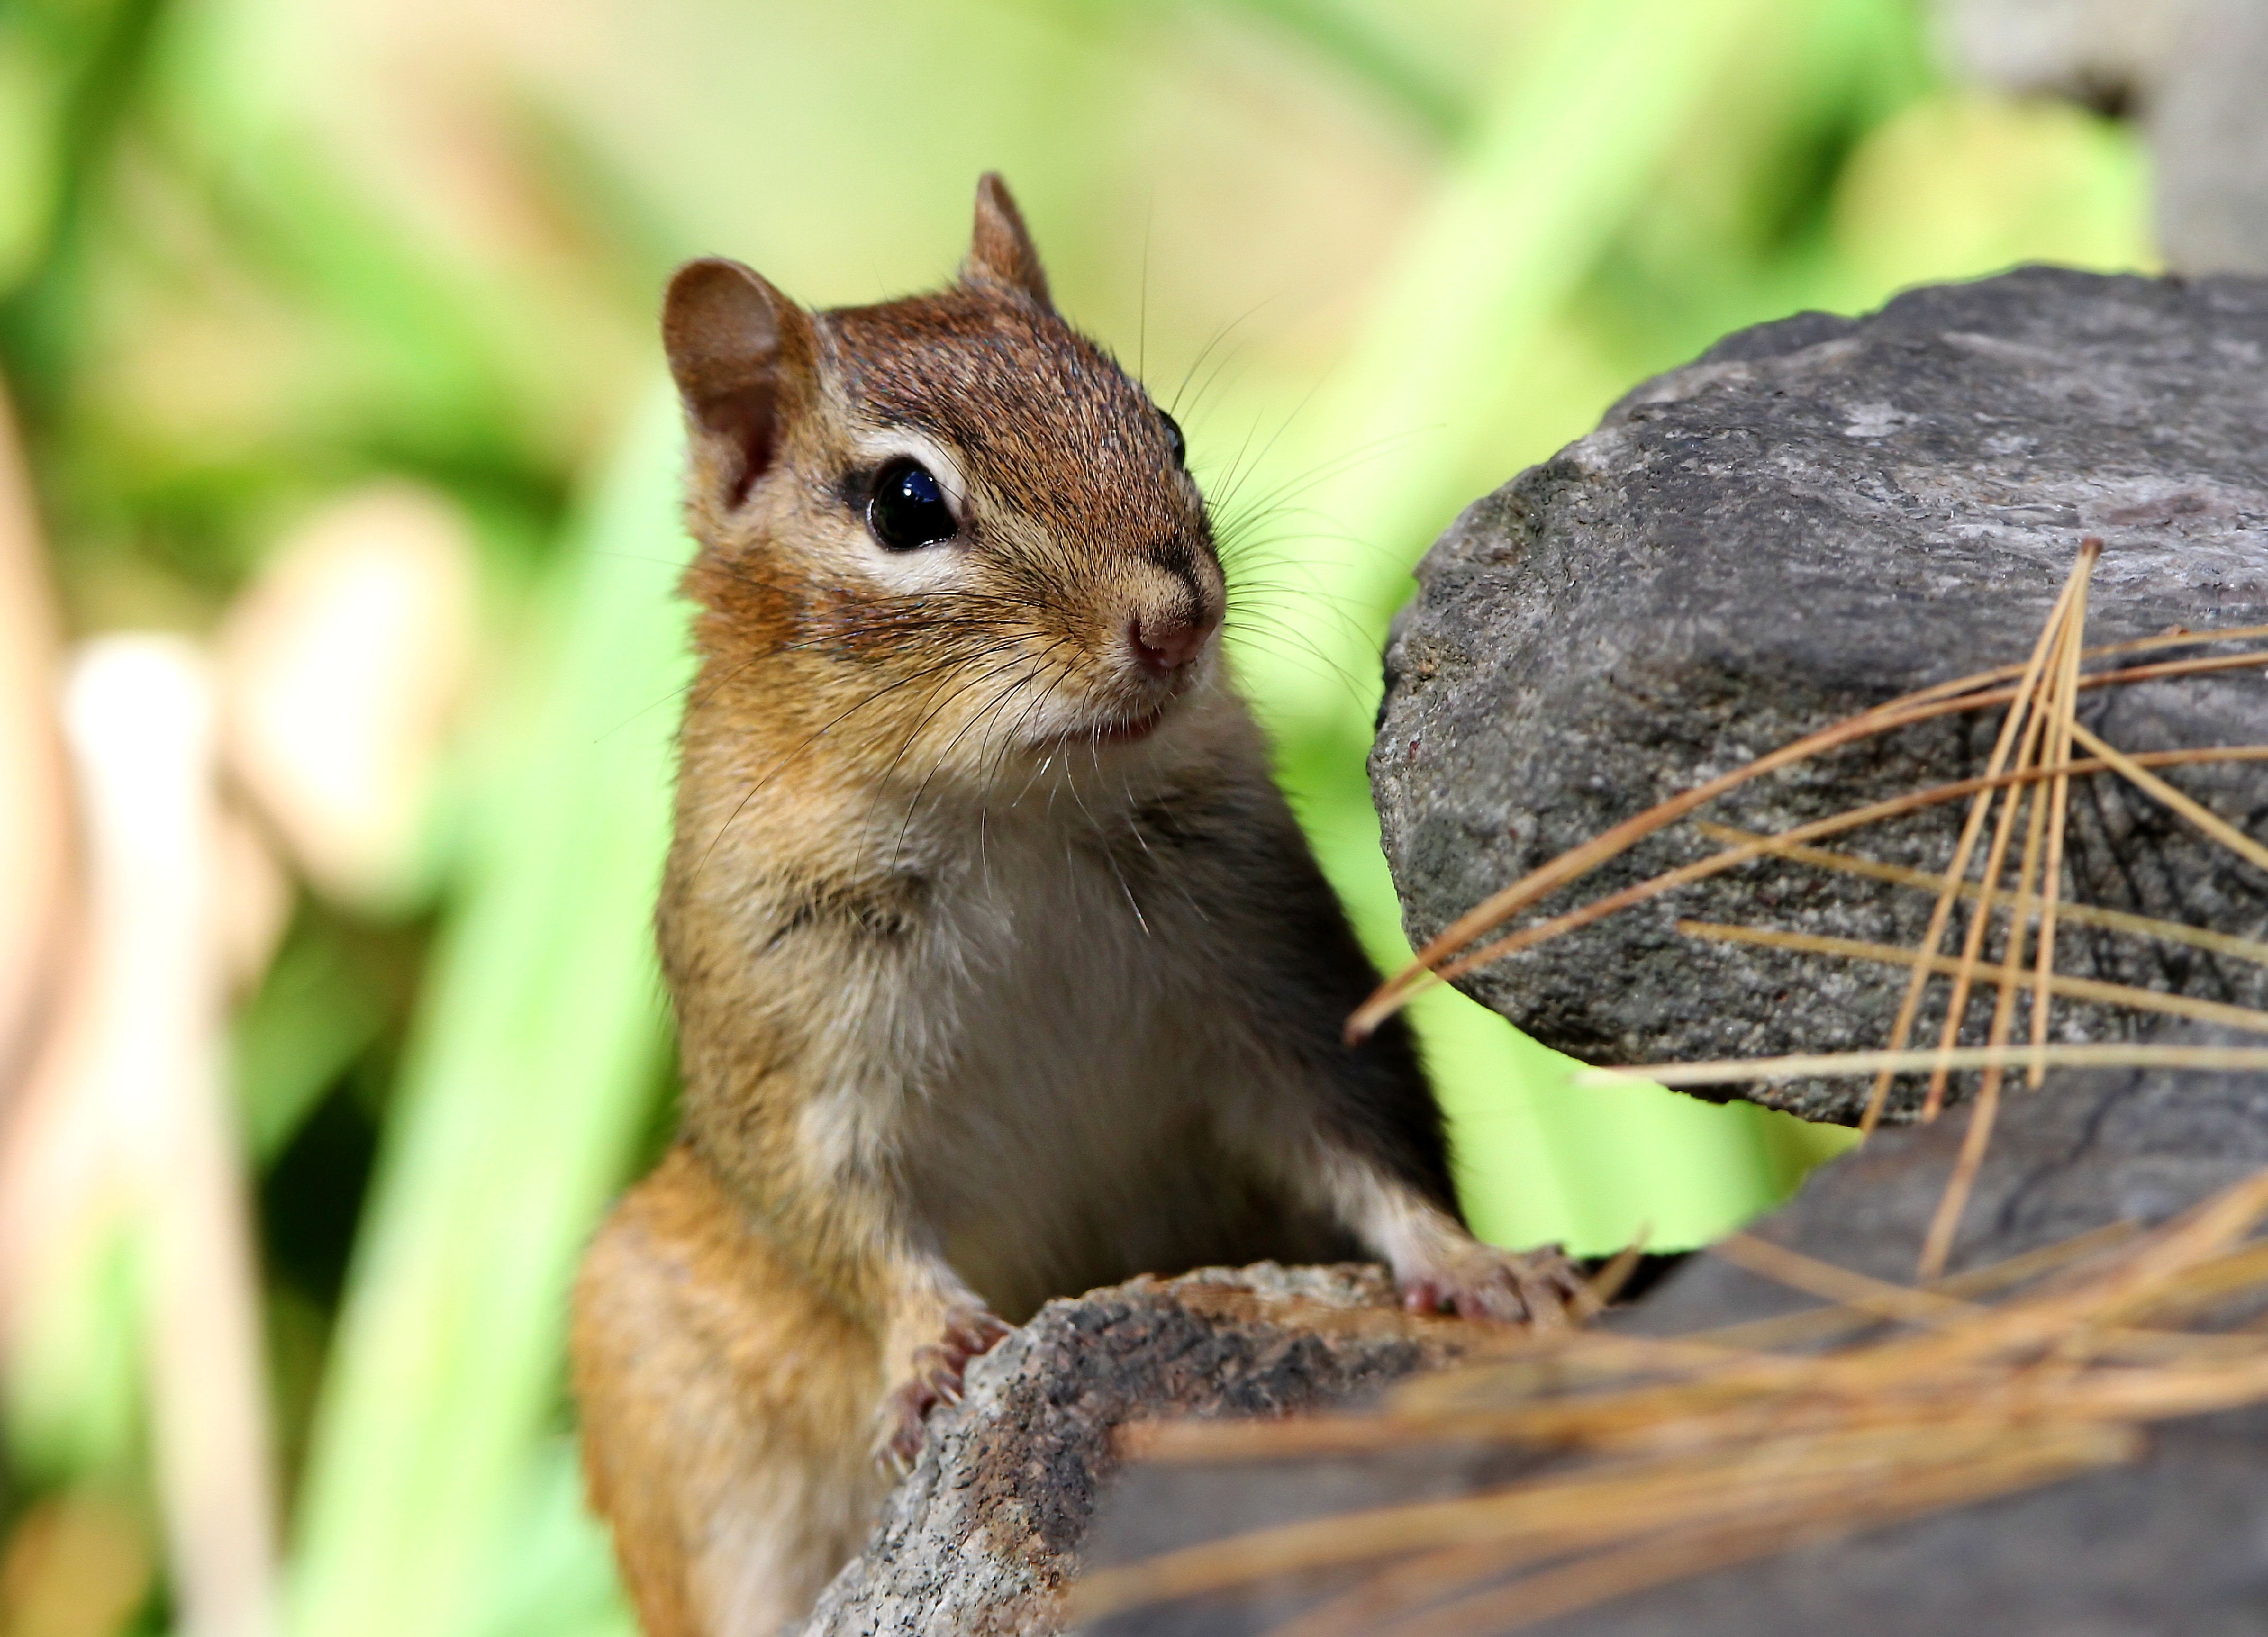
nature, animal, wildlife, mammal, squirrel, rodent, fauna, whiskers, vertebrate, chipmunk, gerbil, fox squirrel